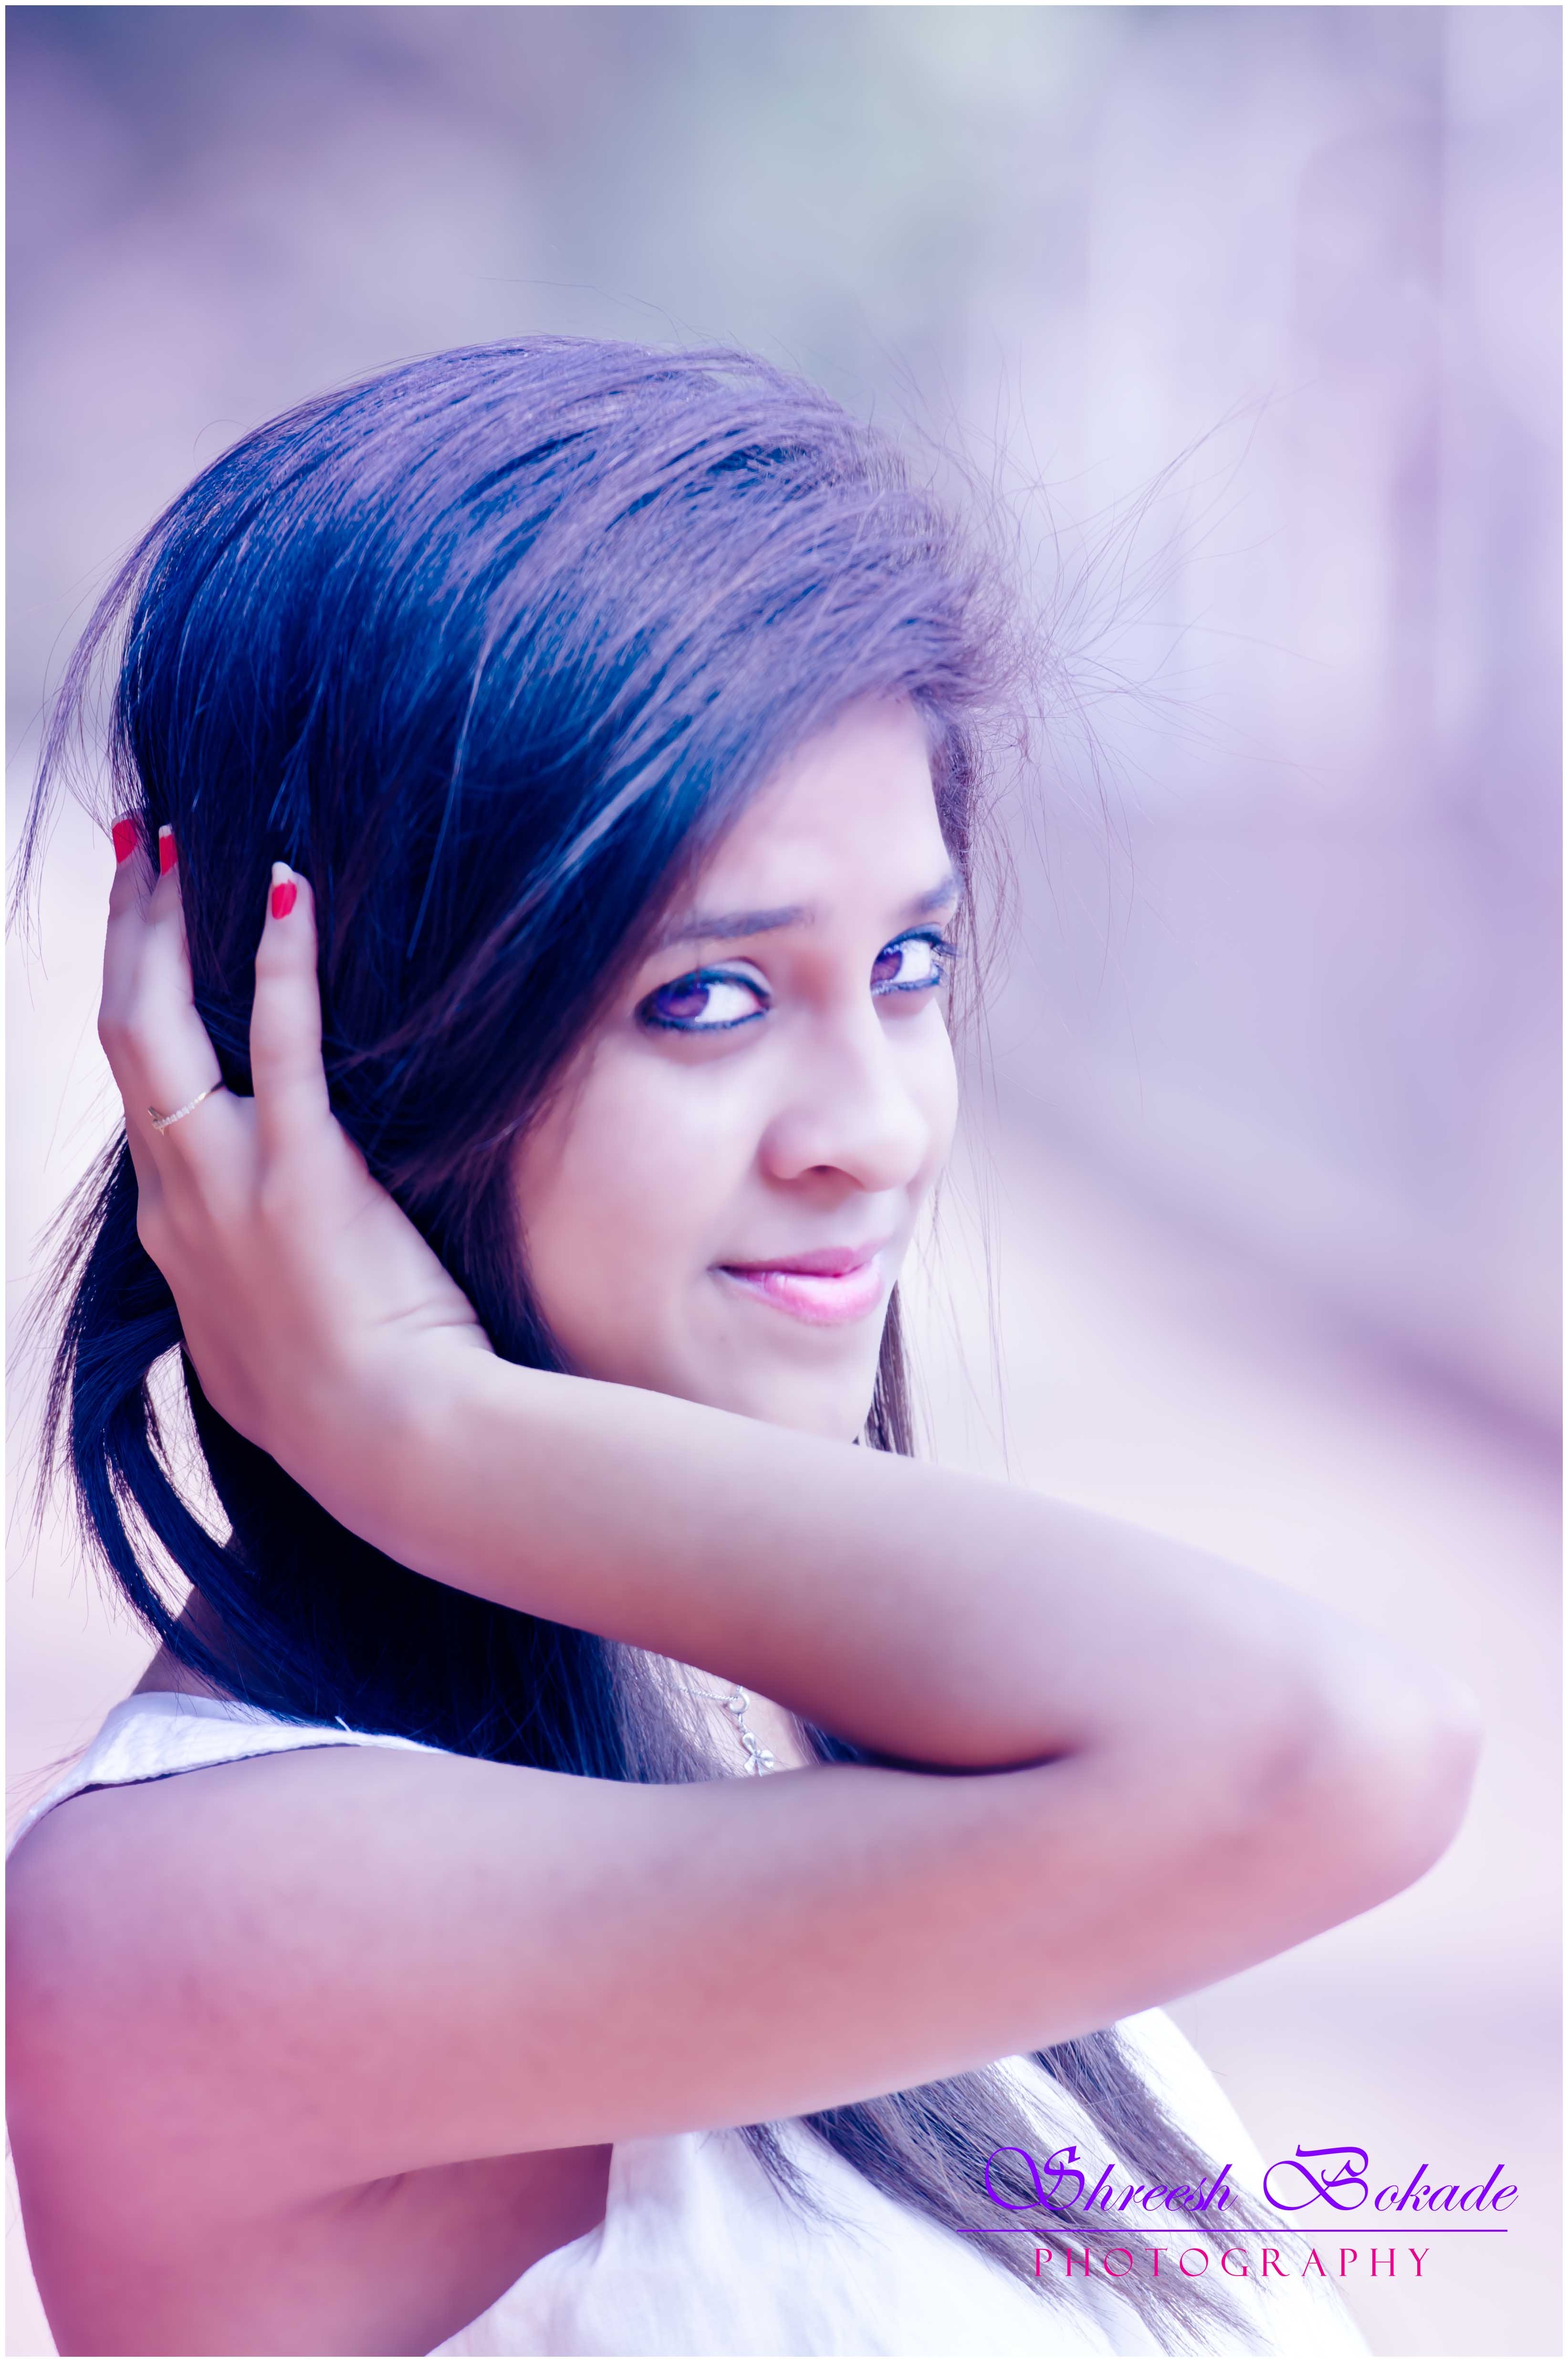
girl, woman, hair, white, photography, purple, dark, floral, female, love, portrait, model, green, romance, child, human, fashion, blue, clothing, lady, paper, hairstyle, note, long hair, headband, black hair, face, grey, background, eye, little, skin, beauty, beautiful, parasol, costume, dreamy, little girl, photo shoot, brown hair, portrait photography, hair coloring, gravure idol, softened